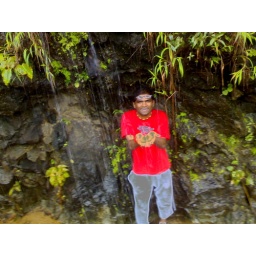
near mountain water falls